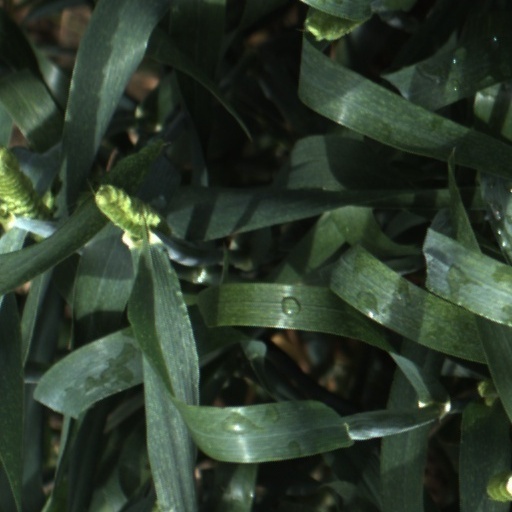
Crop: wheat